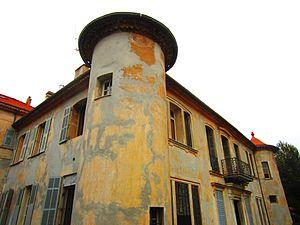
Chateau sale Antibes
Liste des résidences où habitait le général puis empereur Napoléon Bonaparte.
Antibes est une commune française de l'aire urbaine de Nice située dans le département des Alpes-Maritimes en région Provence-Alpes-Côte d'Azur. Ses habitants sont appelés les Antibois et Antiboises. Antibes est, en 2017, la troisième ville la plus peuplée du département, après Nice et Cannes.